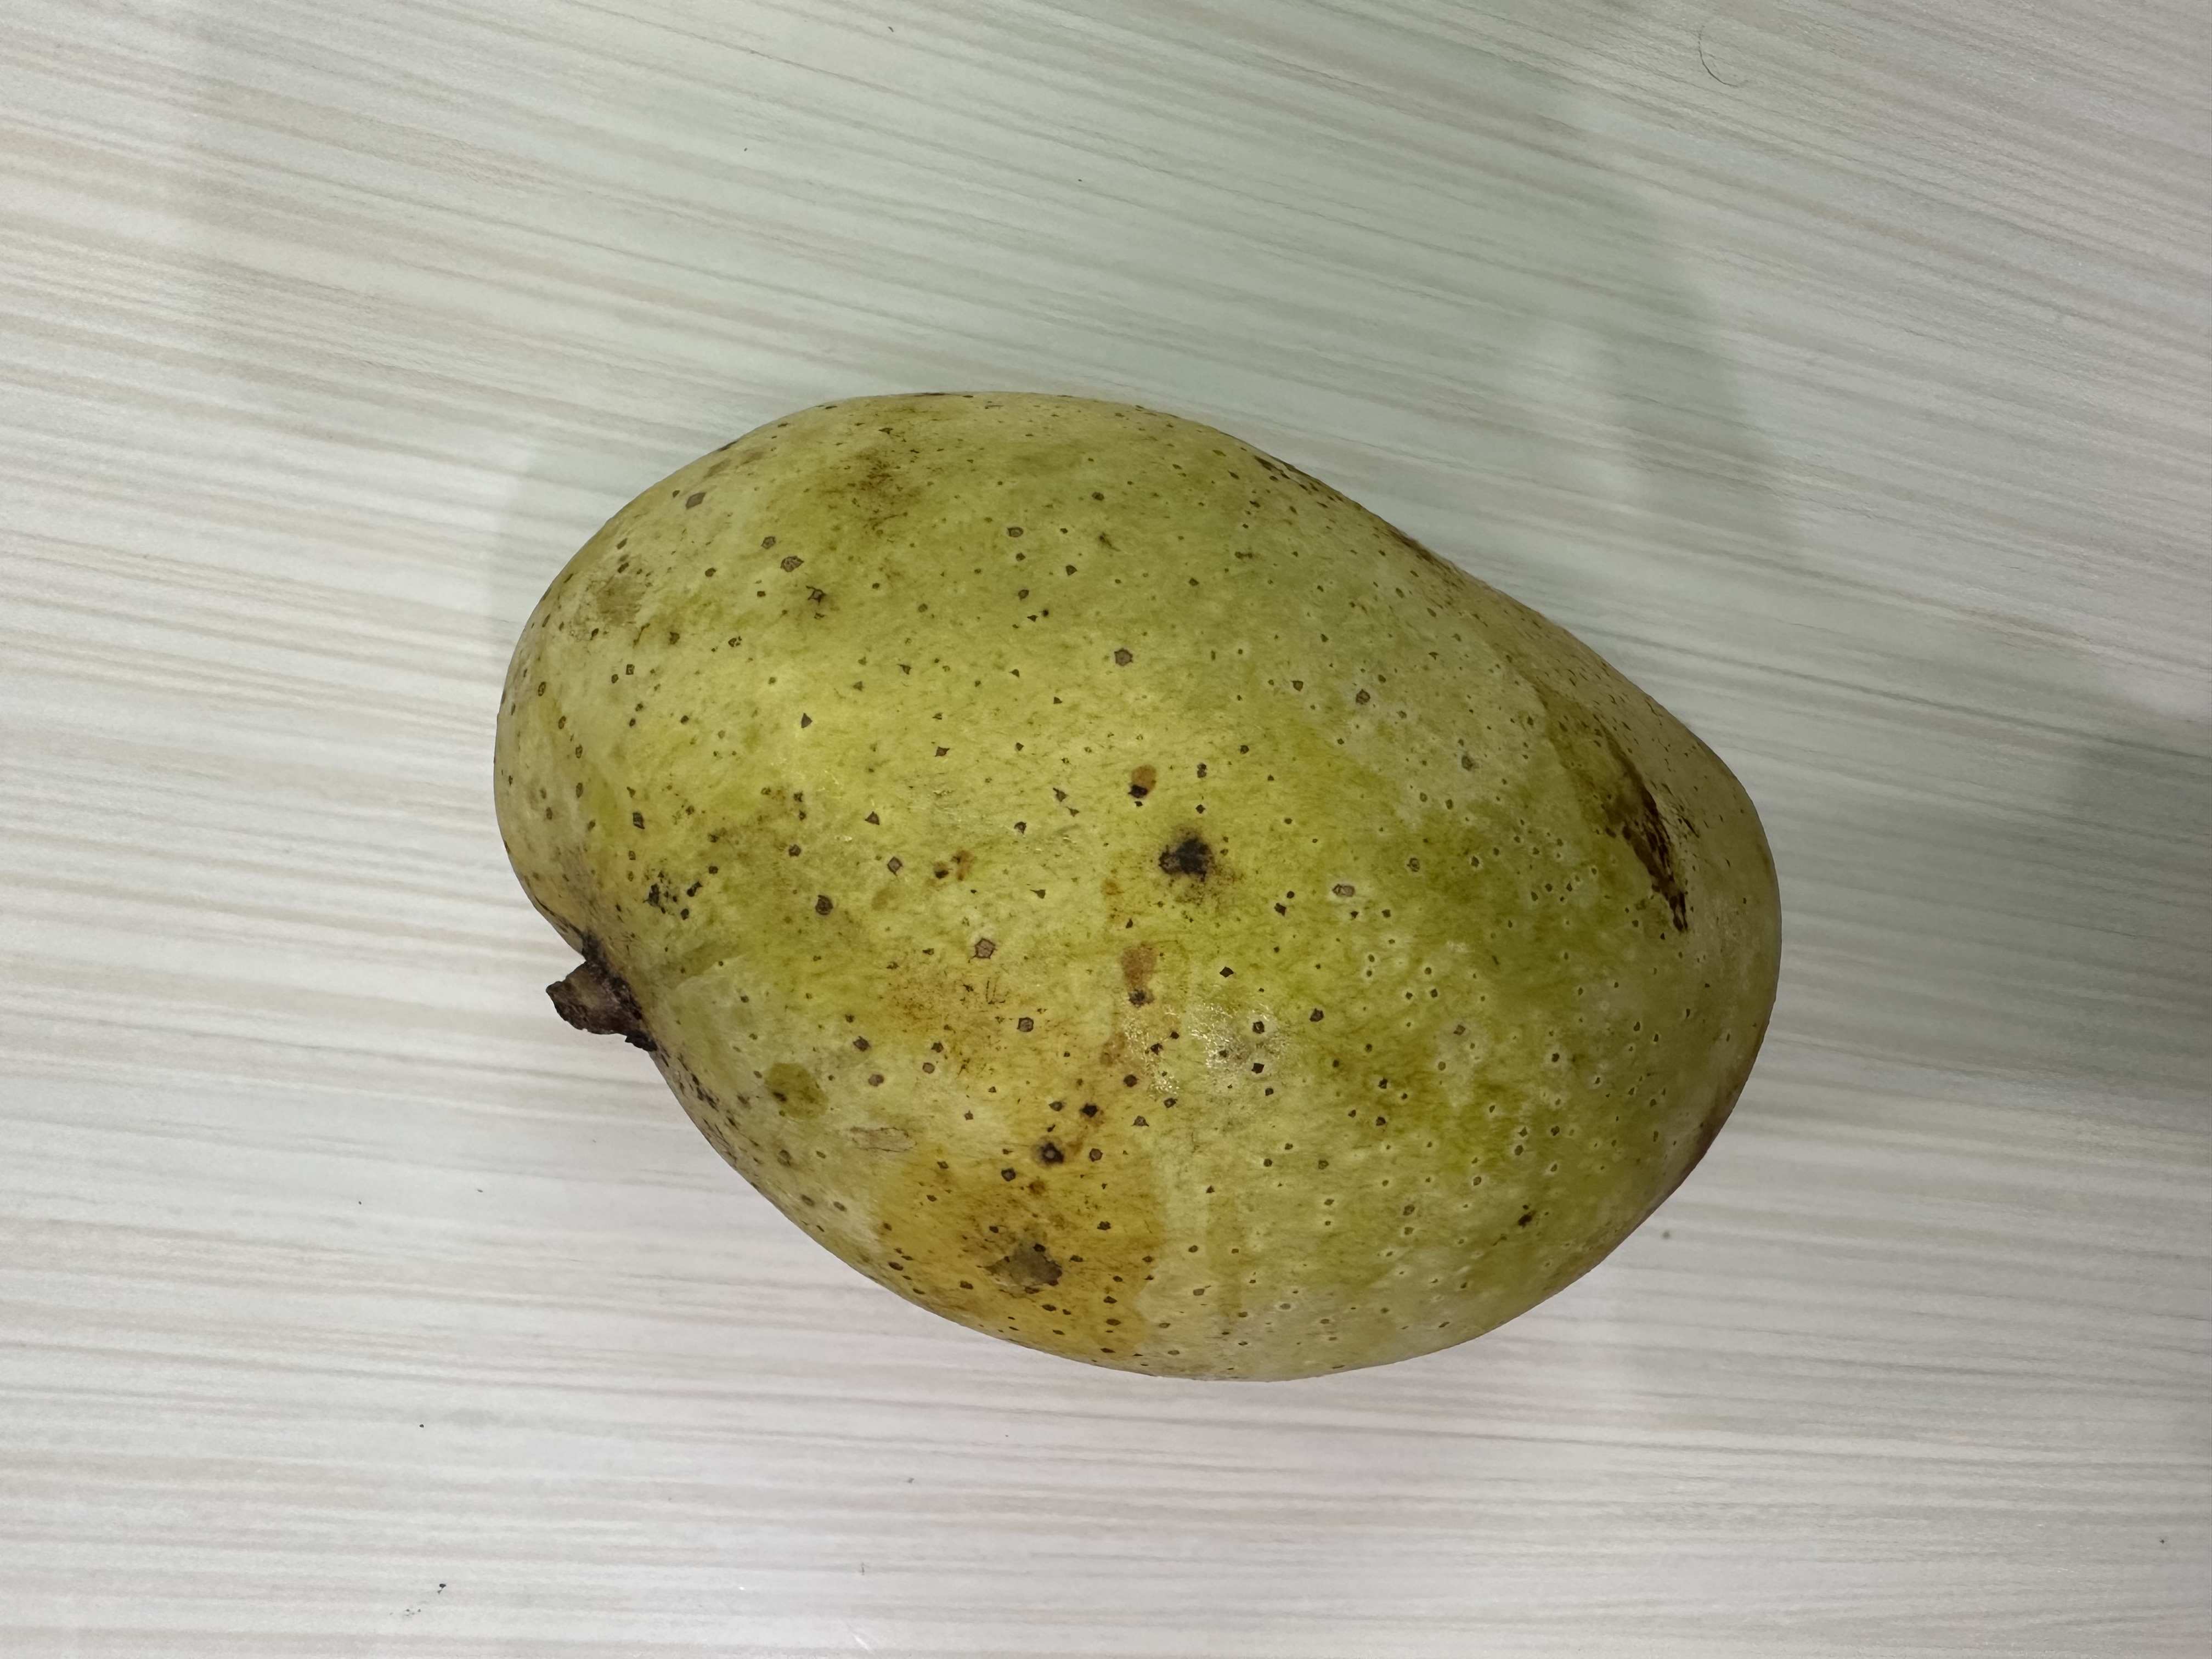
Mango variety: Fazlee